Spanish frigate Gerona

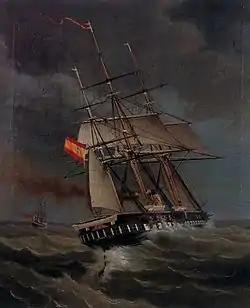
"Capture of the screw corvette "Tornado" by the screw frigate" Gerona. 1881 painting by Ángel Cortellini Sánchez.

At 20:00, the steamer appeared to be getting underway, and "Gerona" set off in pursuit. The steamer took a suspicious route, first keeping as close as possible to the northwest coast of Madeira as far as Ponta do Tristão, where she steered northward toward the open sea. In the ensuing action of 22 August 1866, the steamer was faster than "Gerona", but Ruiz de la Escalera ordered "Gerona"′s chief engineer, an Englishman who was on board because her two steam engines were under warranty, to push her engines to their maximum. When the chief engineer replied that he could not do the impossible, the commanding officer replaced him with the second engineer, who forced the engines to their limits. This allowed "Gerona" to get close enough to fire warning shots; at 20:30, at a distance of more than from the coast, "Gerona" fired a blank at the steamer. The steamer maitained her course and speed, so "Gerona" fired four more warning shots, and the steamer stopped.